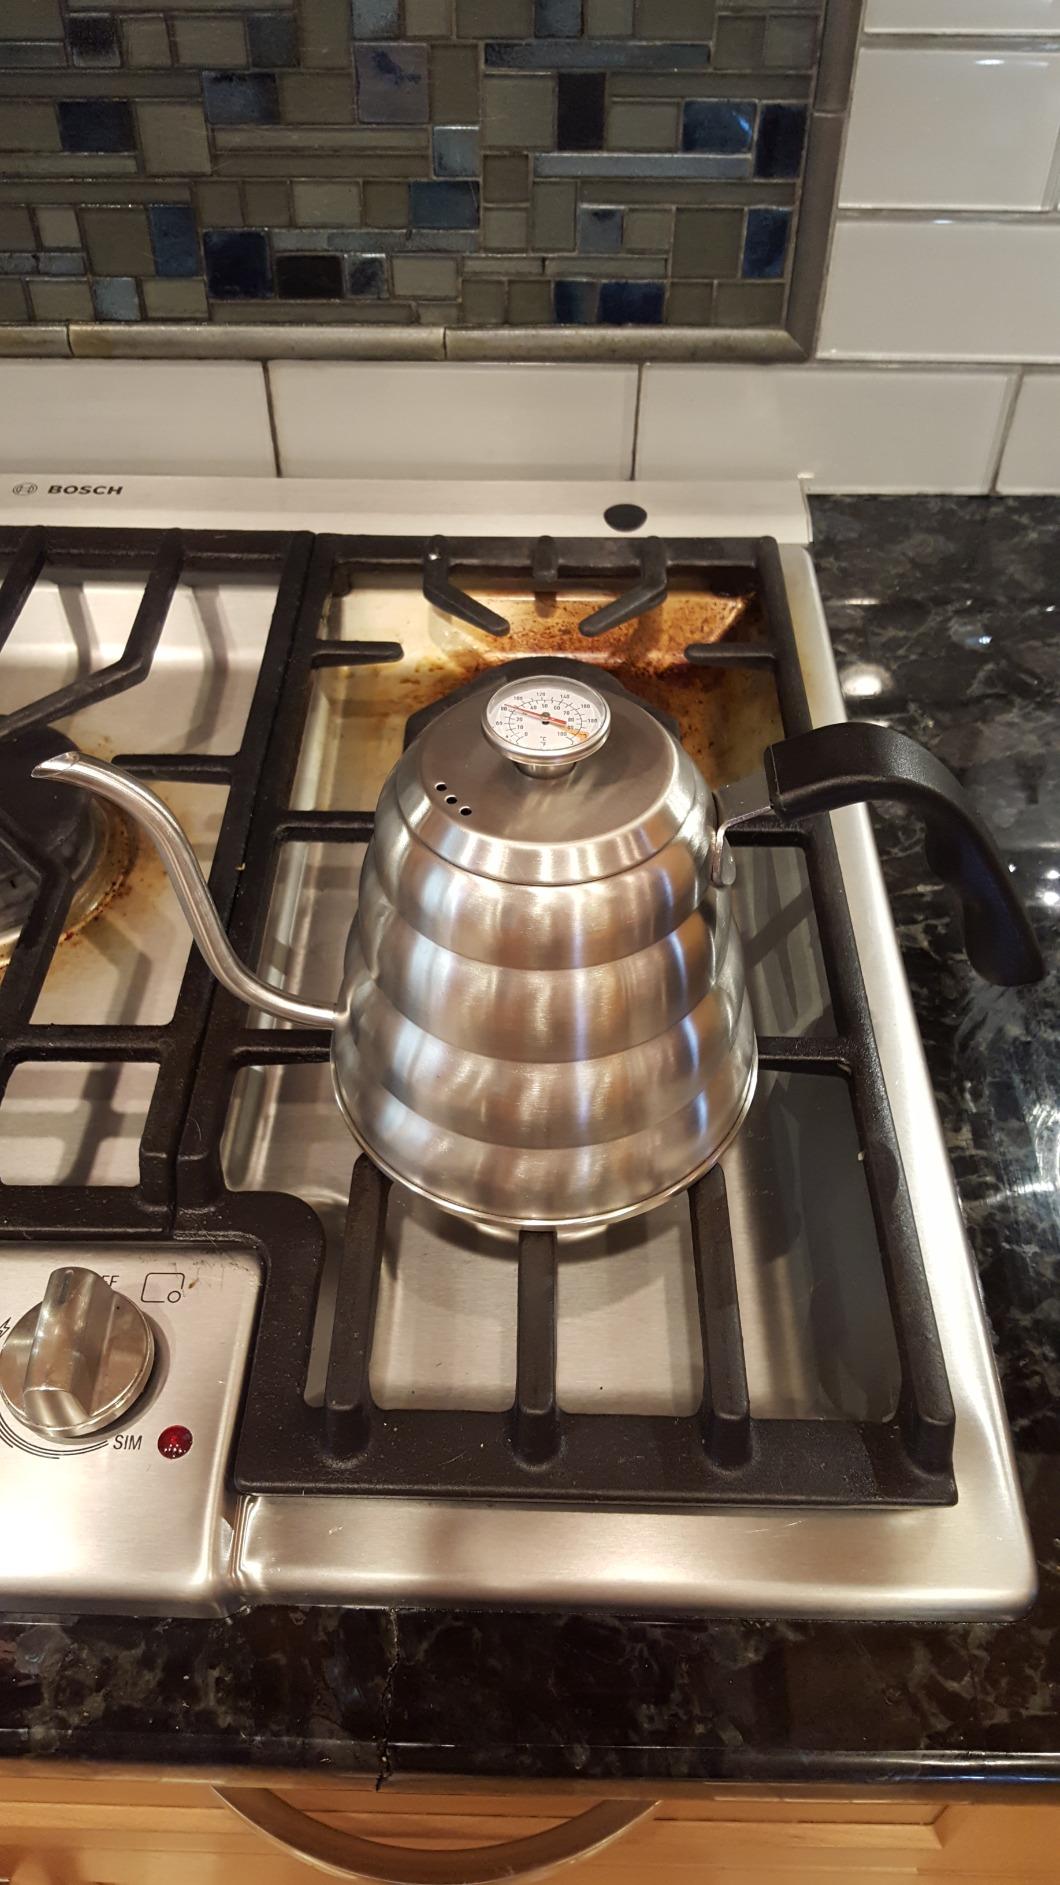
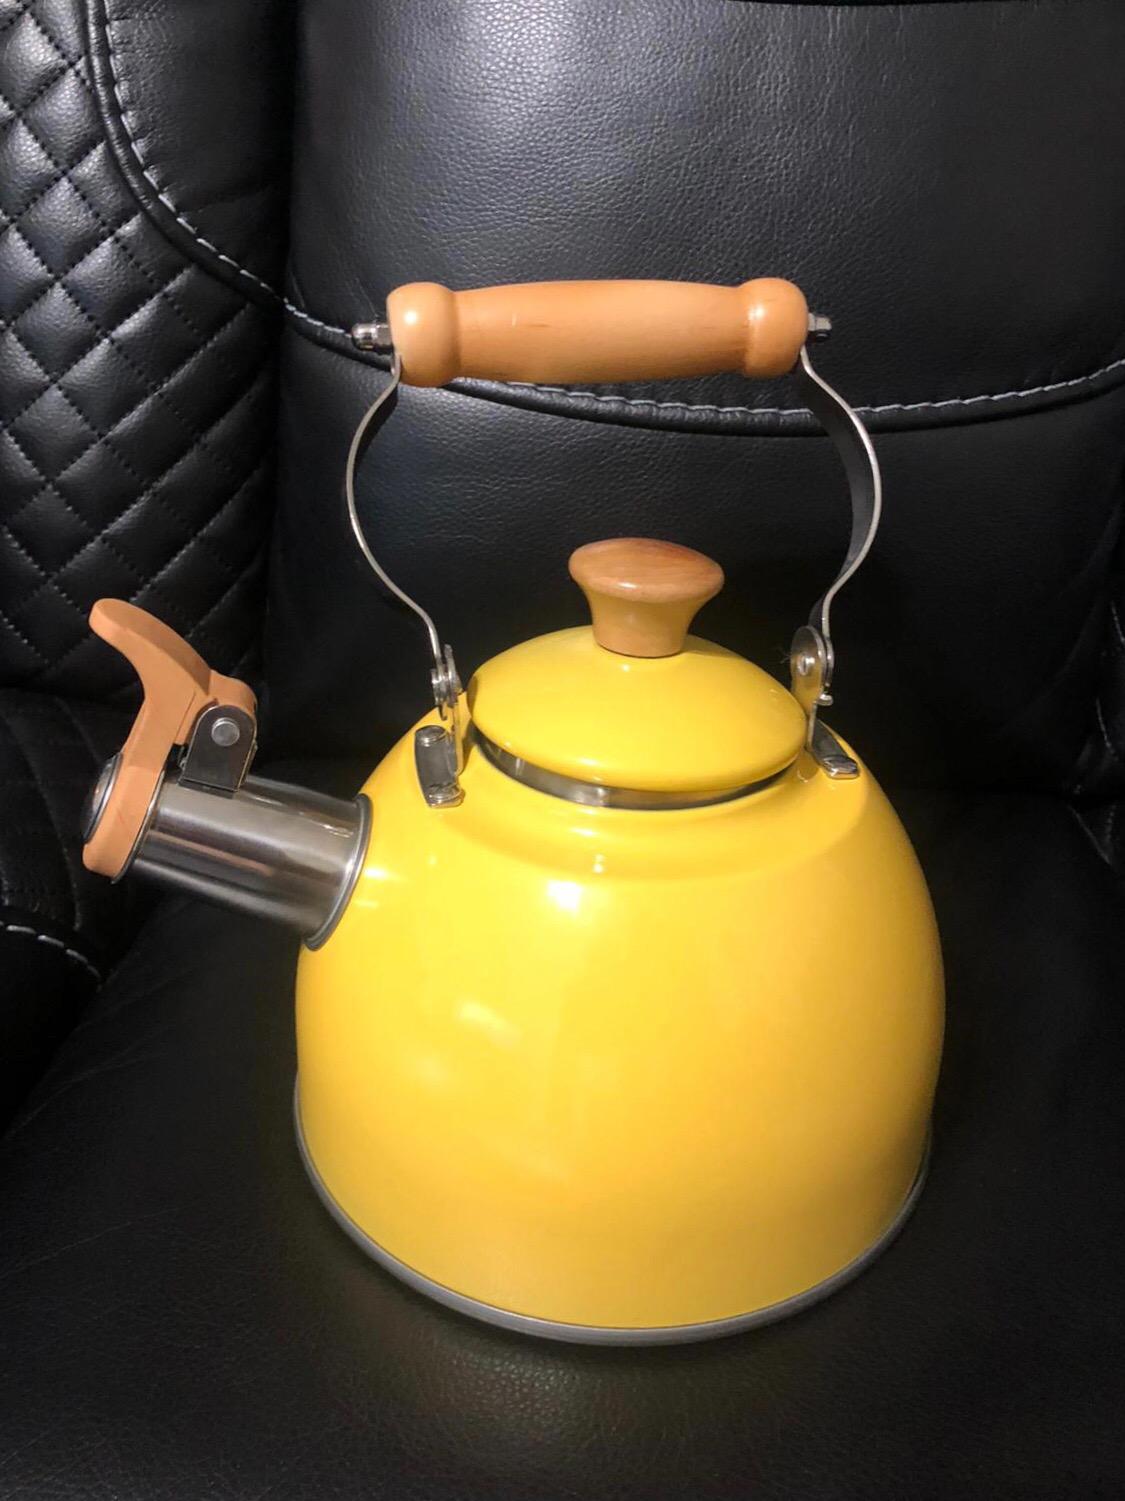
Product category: items_kettle
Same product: no